Comet Gain

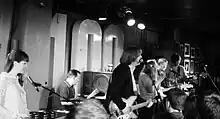
Comet Gain at 'London Popfest', 100 Club in 2012

Comet Gain are a British indie pop band, formed by singer-songwriter and guitarist David Christian (aka David Feck/Charlie Damage) in 1992, with musical influences including post-punk and northern soul. Pitchfork called them "one of the most underrated contemporary indie bands in the UK".